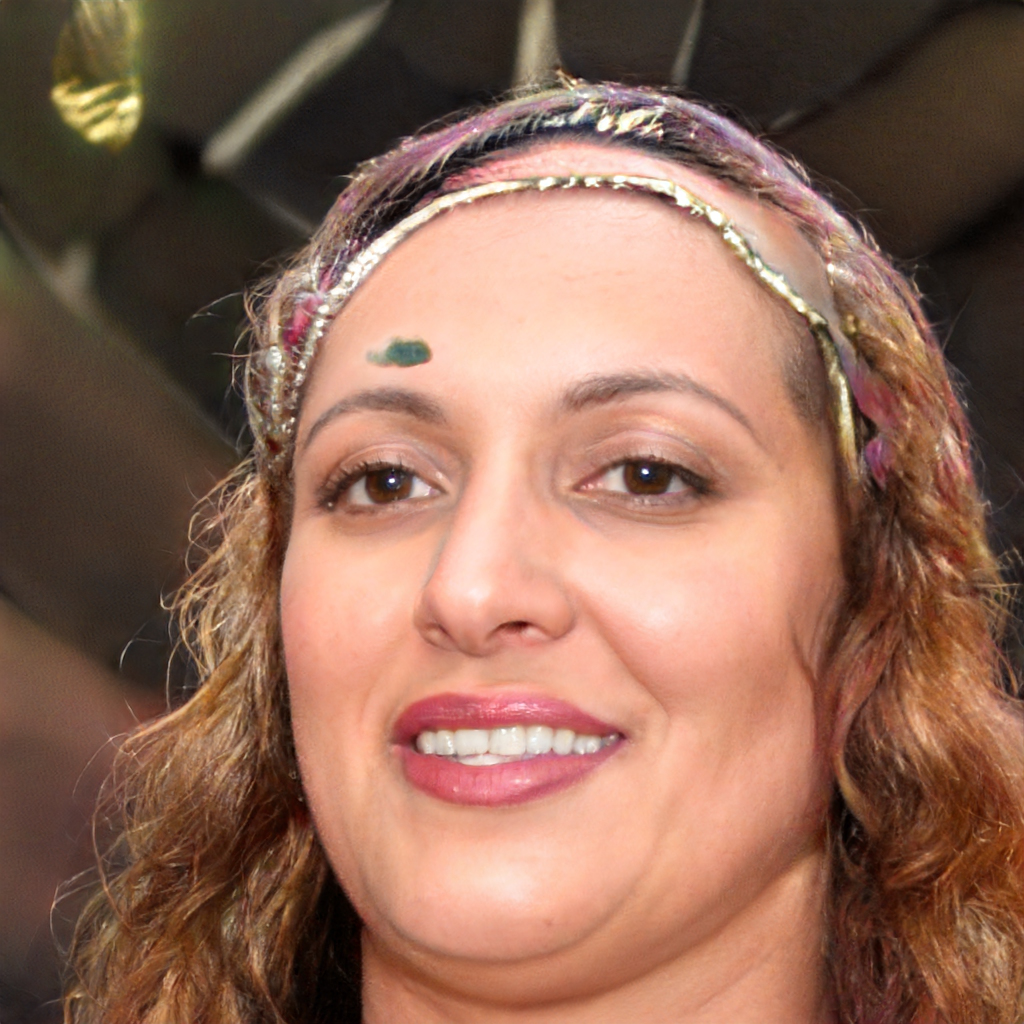
Label: Colored